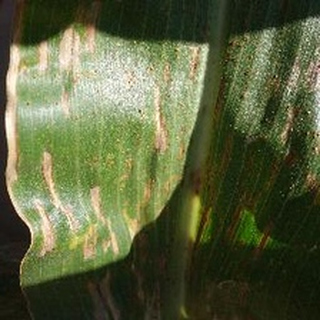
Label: corn_gray_leaf_spot